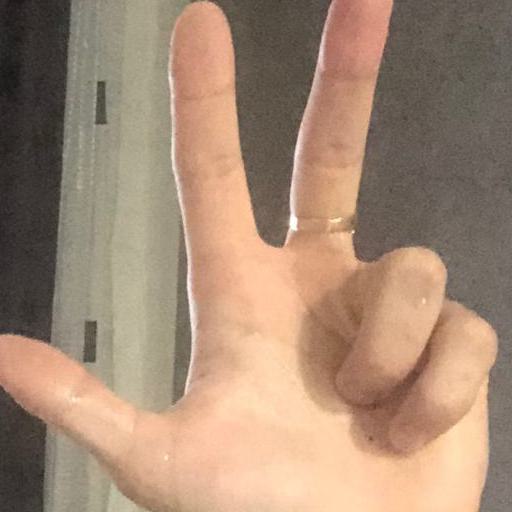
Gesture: three2